Bab er Robb

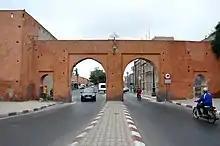
The road which passes next to Bab er-Robb today

The gate is located near Bab Agnaou and the Kasbah district. It leads to the roads that lead to the mountain towns of Amizmiz and Asni.